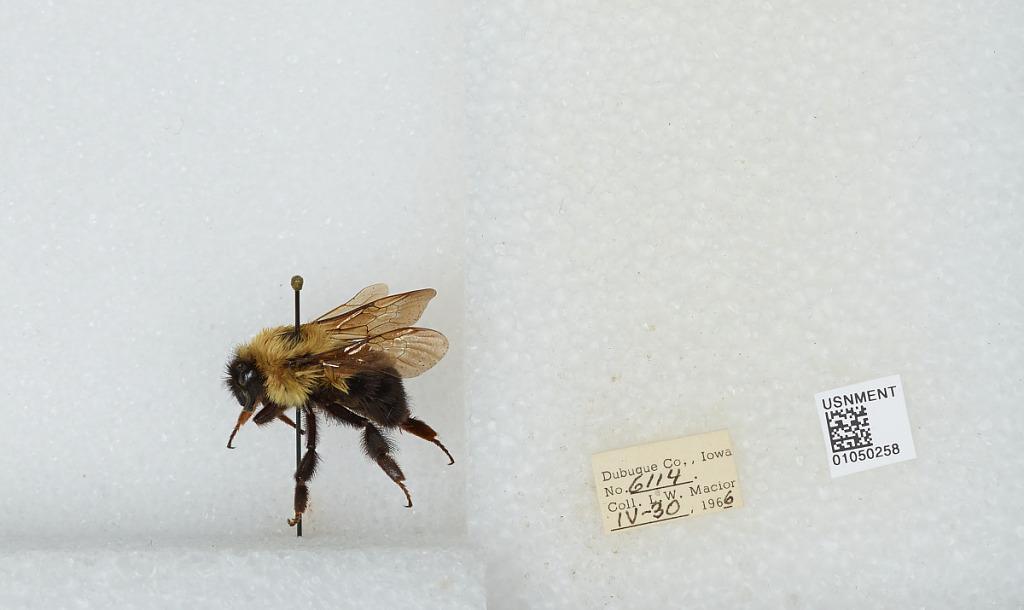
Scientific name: Bombus (Pyrobombus) bimaculatus Cresson
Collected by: L. Macior
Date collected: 1966-4-30
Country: United States
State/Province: Iowa
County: Dubuque
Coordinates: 42.4694, -90.8292